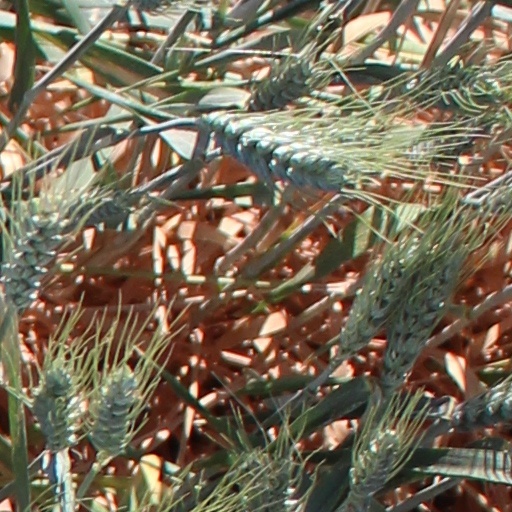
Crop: wheat